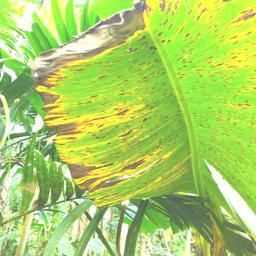
Label: BLACK SIGATOKA